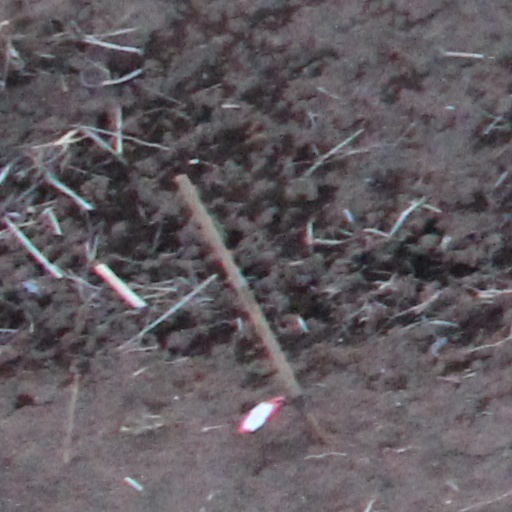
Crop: wheat